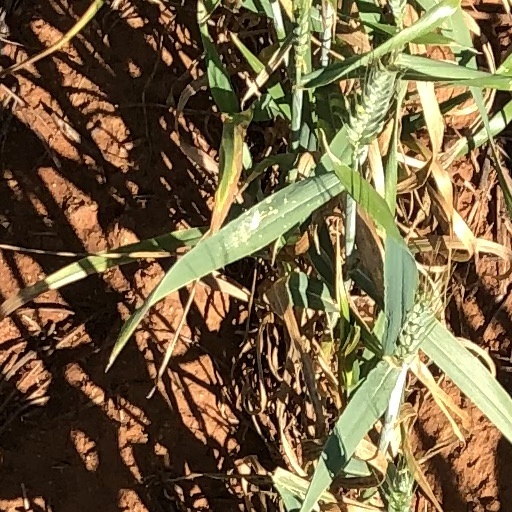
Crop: wheat